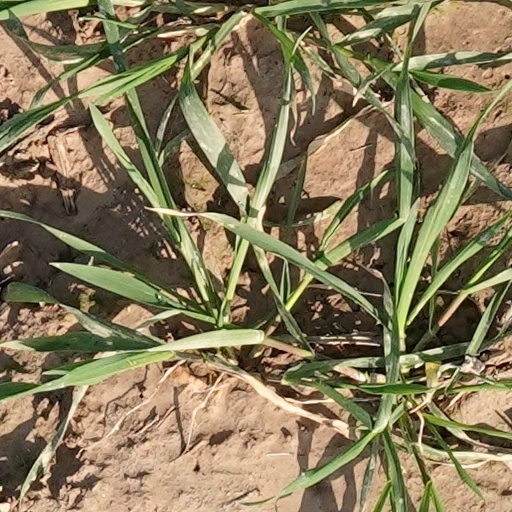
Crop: wheat